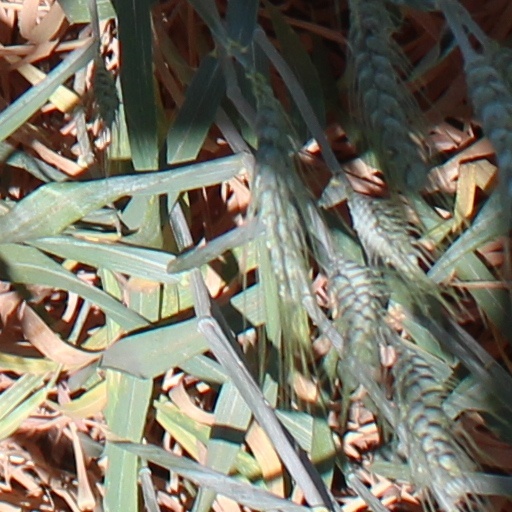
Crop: wheat